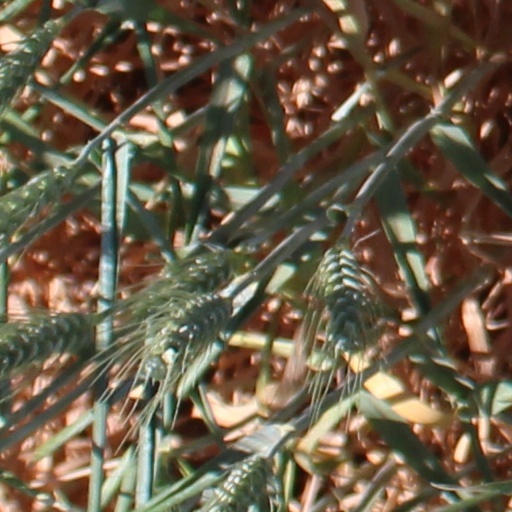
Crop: wheat